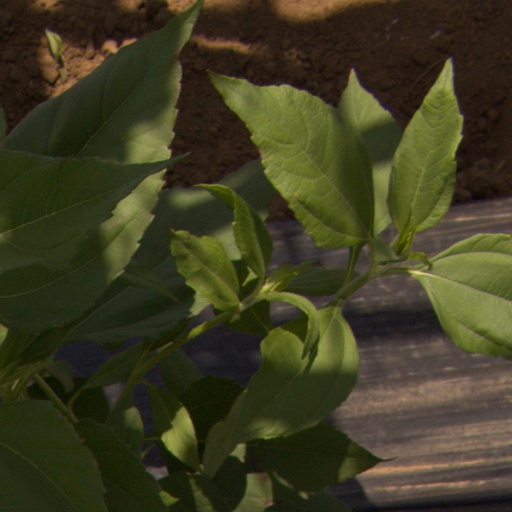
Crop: Jerusalem artichoke